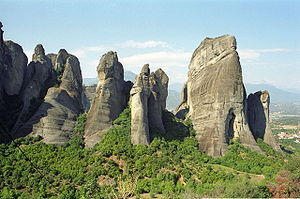
Verden i A Song of Ice and Fire / Westeros / Vale of Arryn
I tv-serien blev den græske klippeformation Meteora brugt til Vale.
Den fiktive verden i A Song of Ice and Fire-serien skrevet af George R. R. Martin foregå på flere kontinenter, der tilsammen er kendt som Den Kendte Verden.